YouSee

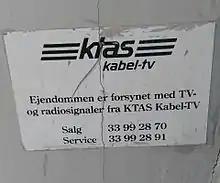
Old sign from the former regional telephone company, KTAS, indicating that the building is connected with TV- and radio signals from KTAS

In 1963, the Danish regional telephone company Jydsk Telefon found an interest in cable television, but only in 1985 did the Folketing give permission for the regional companies to build a nationwide cable TV infrastructure.